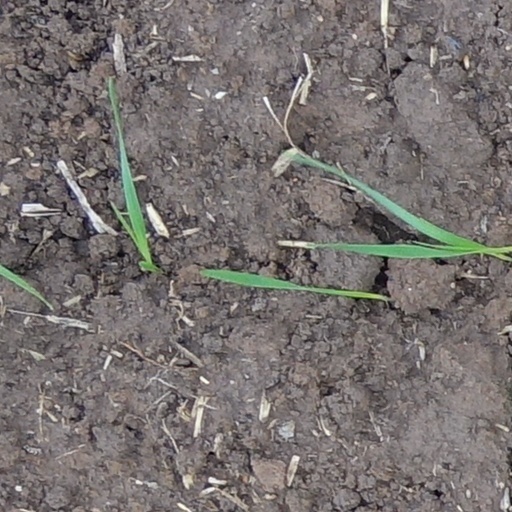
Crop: wheat